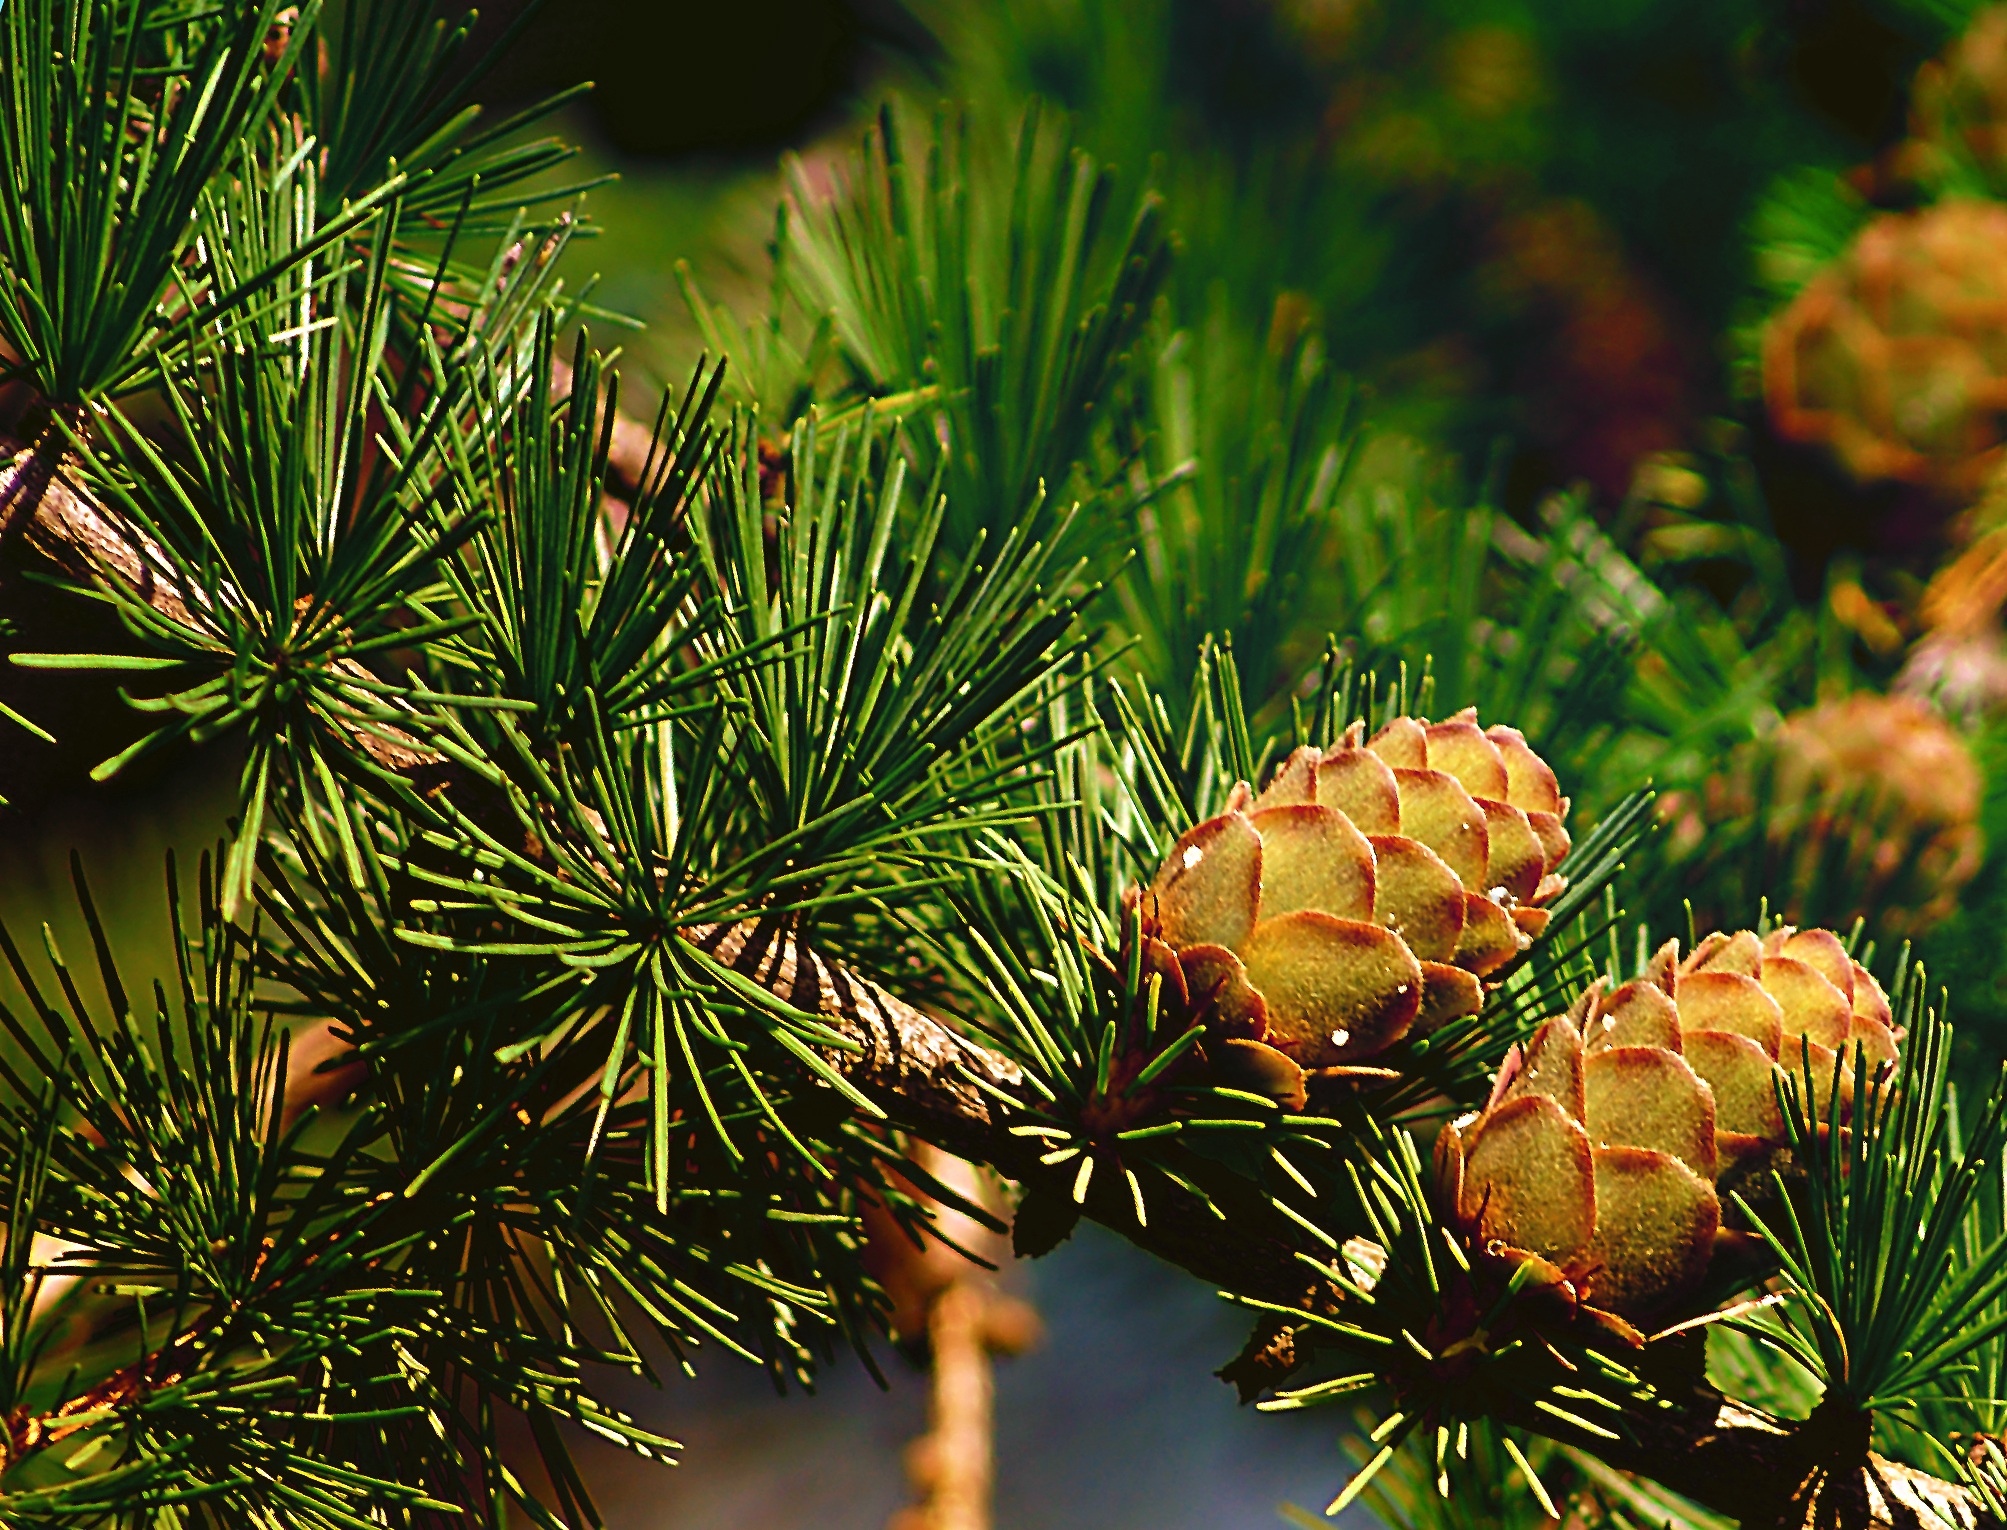
tree, nature, branch, plant, leaf, flower, summer, green, evergreen, autumn, botany, closeup, fir, flora, conifer, sunny, spruce, needles, cones, sprig, larch, macro photography, seasons of the year, iglak, clarity, coniferous trees, larch cones, pine family, larch needles, woody plant, land plant